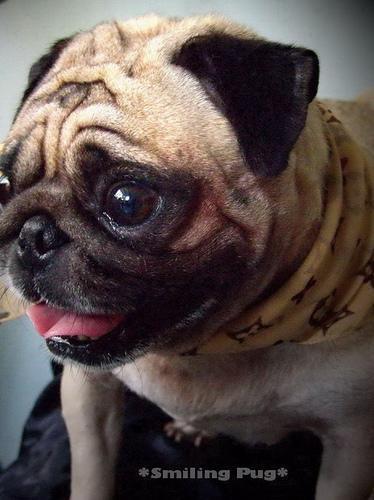
pug